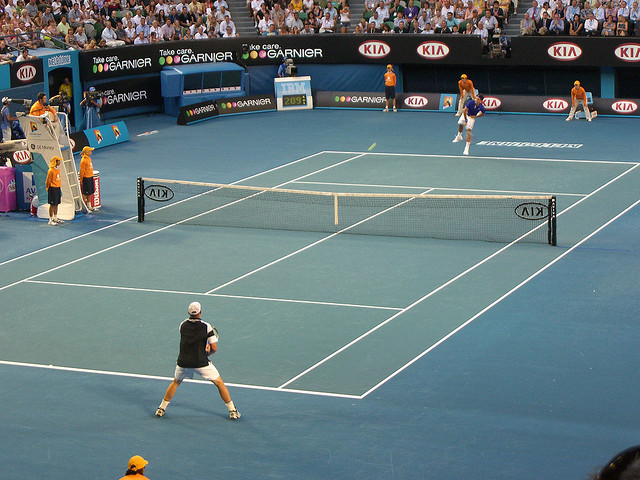
vận động viên tennis áo đen đang theo dõi đường bay của quả bóng